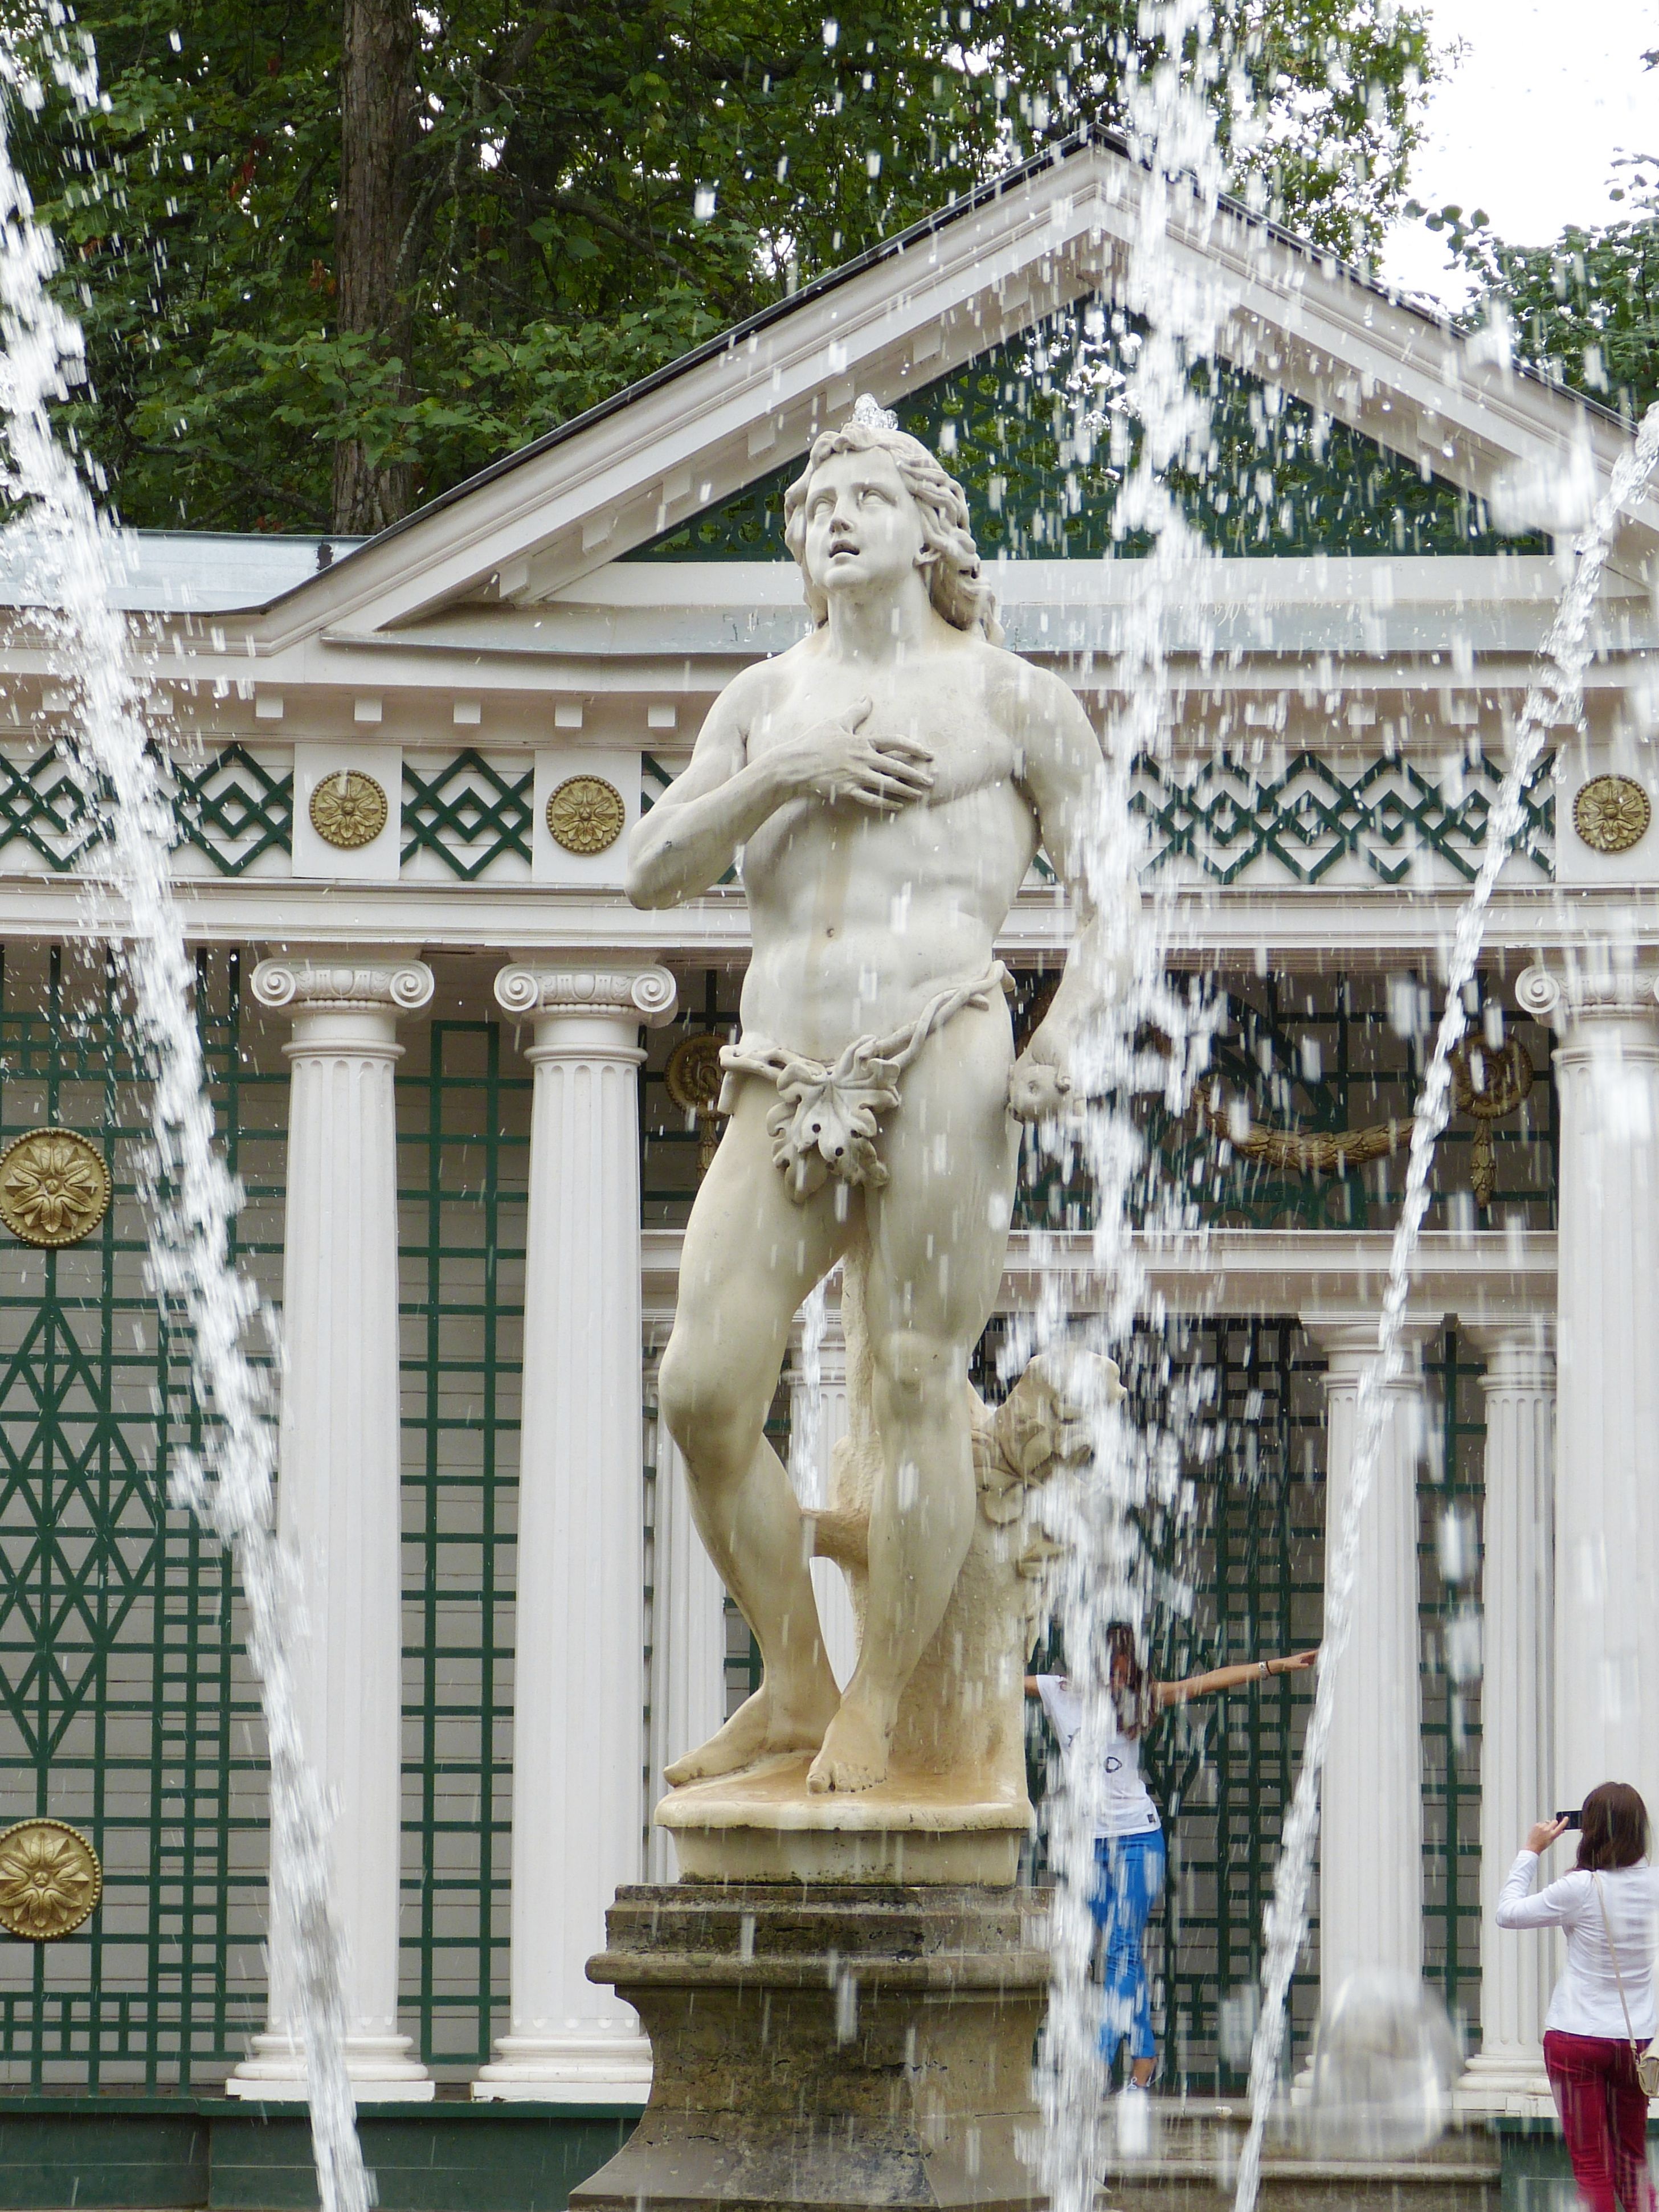
man, architecture, palace, monument, statue, park, castle, landmark, garden, tourism, places of interest, sculpture, art, figure, fountain, d, russia, petersburg, body, historically, water feature, water games, st petersburg, river cruise, sankt petersburg, peterhof